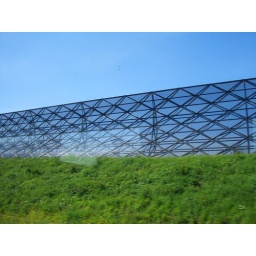
sound walls on streets that block away the street sounds for people living in houses on the other side